Long Range Desert Group

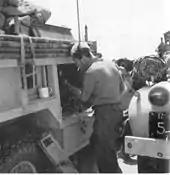
Radio operator, Corporal Arthur George Biddle RCS, of 'R1' Patrol using the No 11 Wireless set mounted on a 30 cwt Chevrolet 1533 X2. The rod aerial is just above his head. The four wooden support poles for the Windom dipole antenna are carried on brackets on the wooden 'greedy boards'. The canvas sand mat can be seen rolled up on the right hand vehicle.

The patrol vehicles were initially armed with 11 Lewis machine guns, four Boys anti-tank rifles and a Bofors 37 mm anti-tank gun distributed amongst their vehicles. By December 1940, the vehicle armaments had been improved and 'T' Patrol, for example, had five .303 Vickers Medium Mk. I machine guns, five Lewis guns, four Boys anti-tank guns and the Bofors 37 mm. Another Vickers gun used was the heavy Vickers .50 machine gun, which would be mounted at the rear of the vehicle. All of the unit's vehicles were armed with at least one gun; each vehicle was fitted with six to eight gun mountings, but normally only two or three of them would be in use.